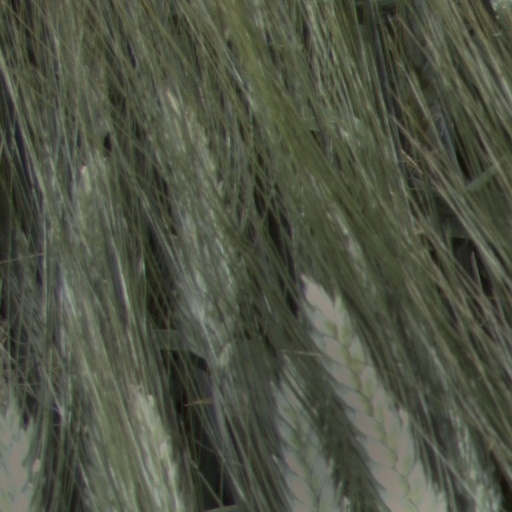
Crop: wheat